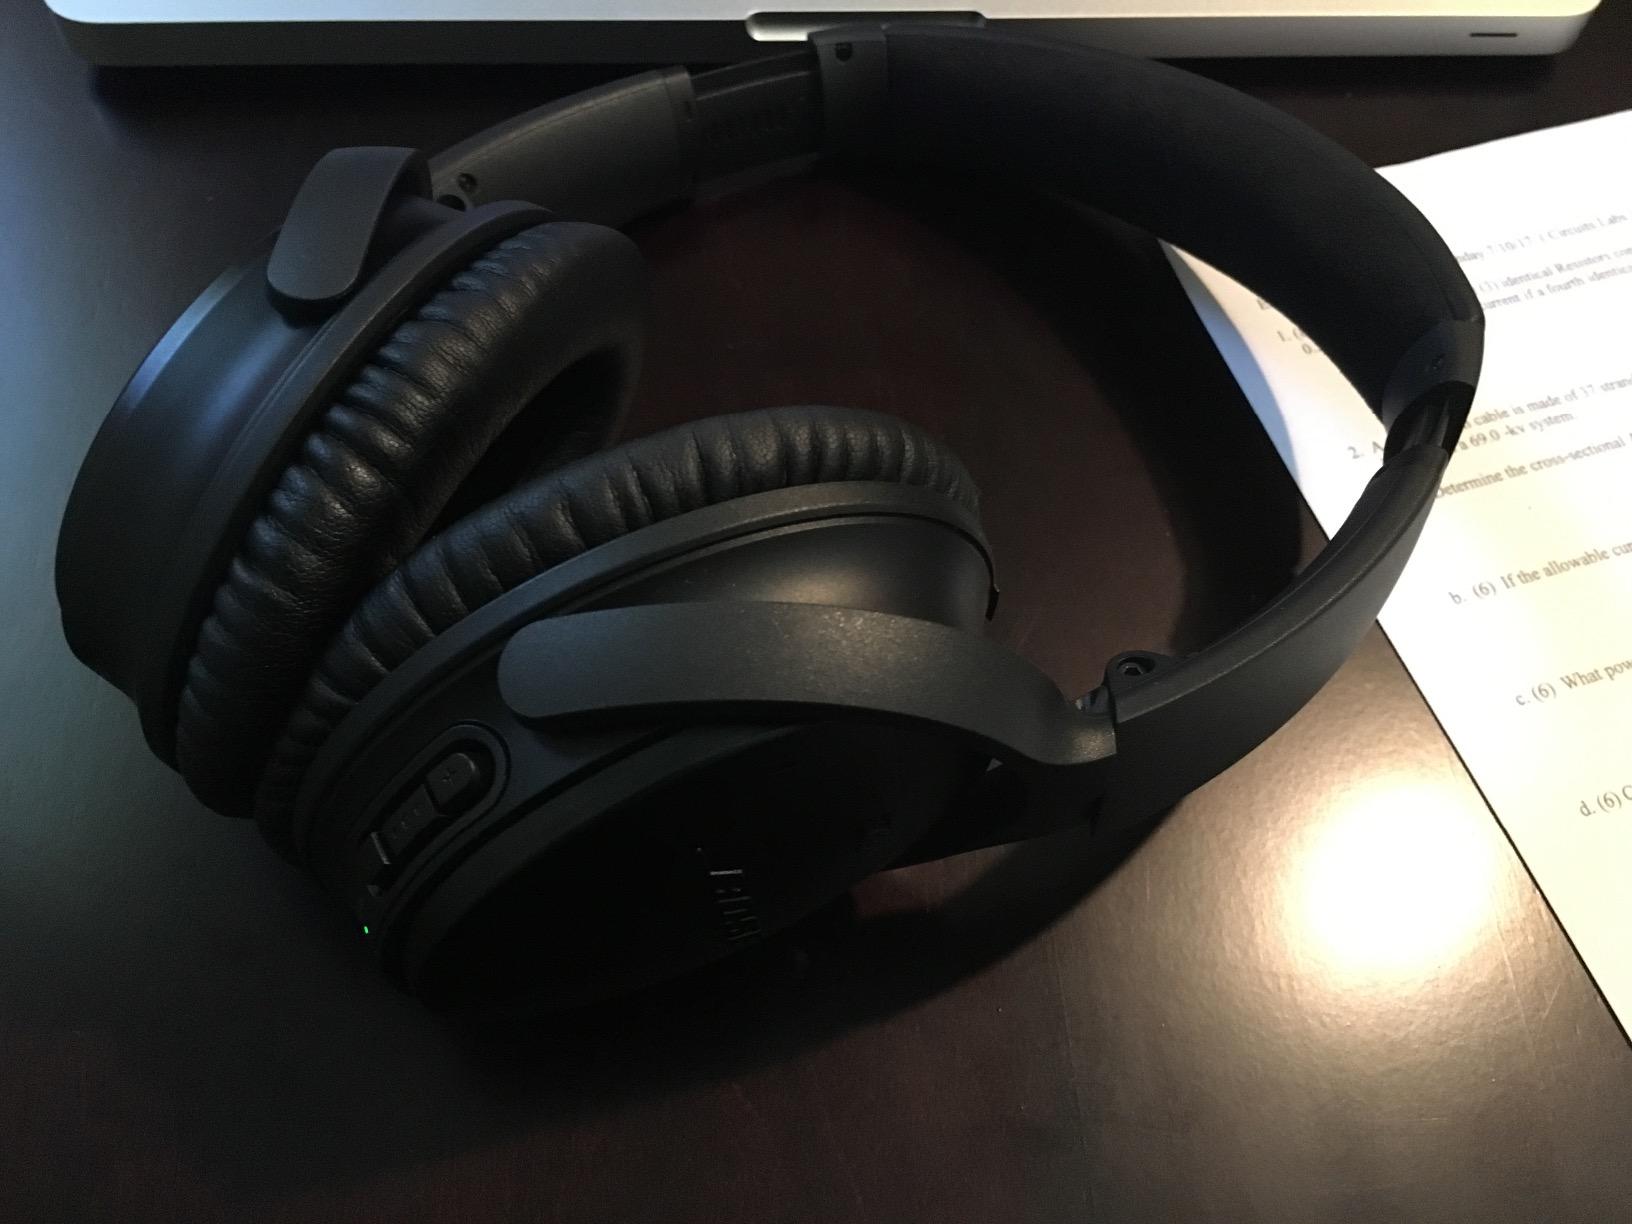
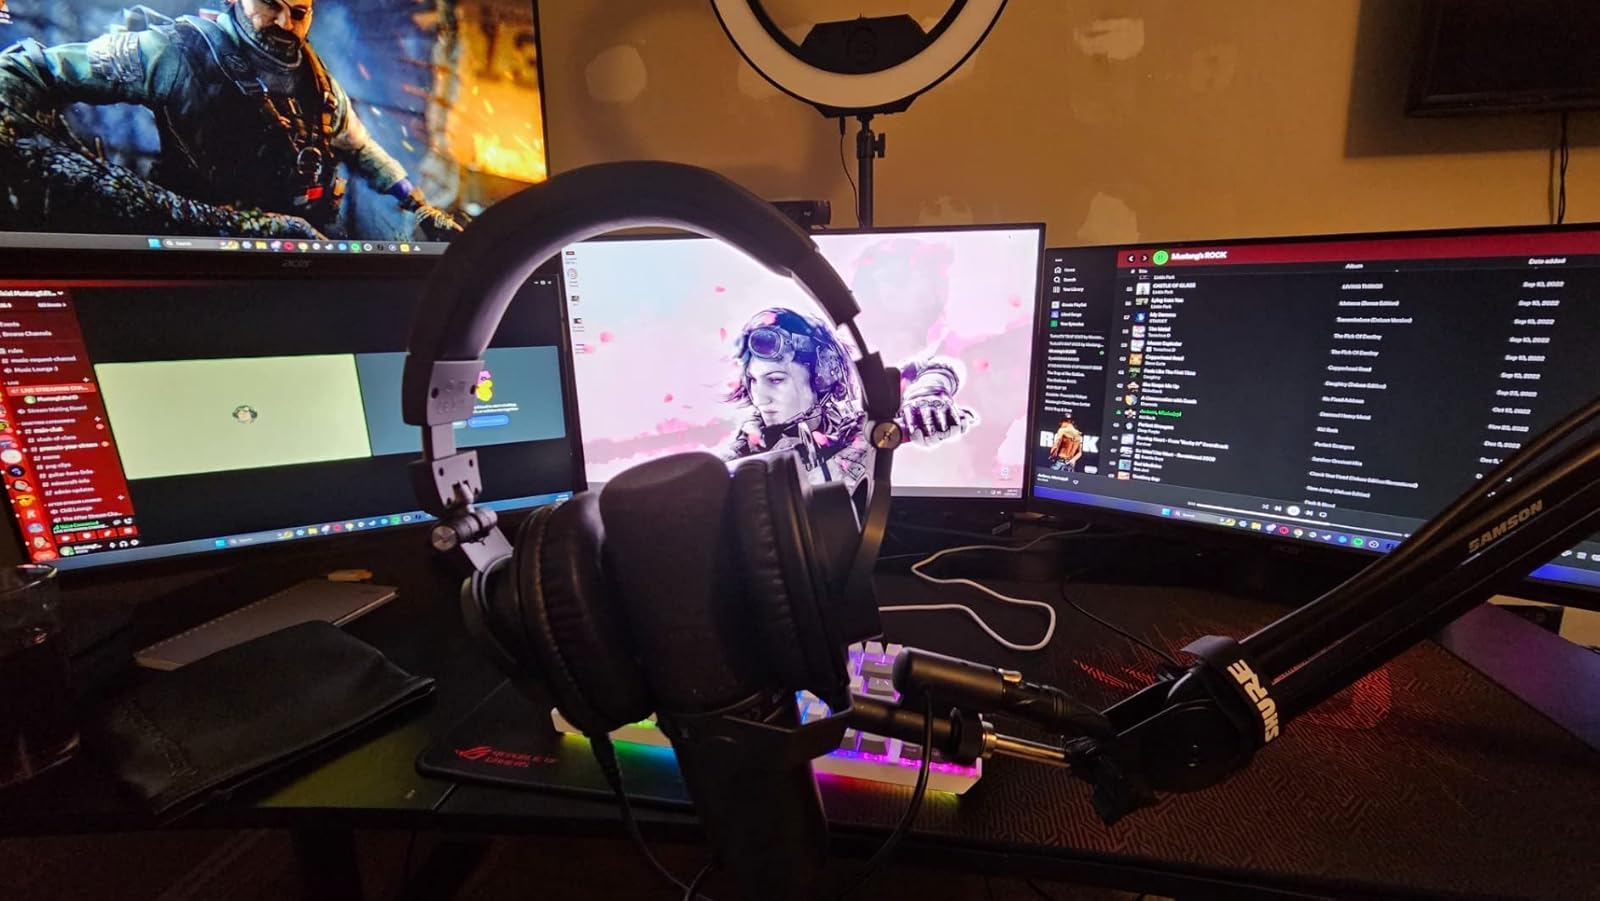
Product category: headphones
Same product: no